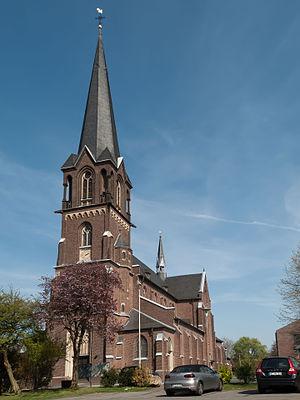
Korschenbroich est une commune de Rhénanie-du-Nord-Westphalie, située dans l'arrondissement de Rhin Neuss, dans le district de Düsseldorf, dans le Landschaftsverband de Rhénanie.